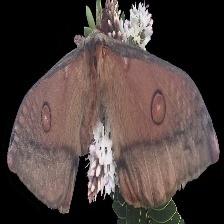
Species: EMPEROR GUM MOTH